María Ramírez de Medrano

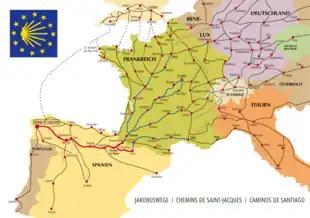
The way of St. James in Europe

It was María Ramírez de Medrano's drive and perseverance, supported by her distinguished Medrano lineage and immense wealth, that allowed an endeavor that very few women undertook in this medieval era. María Ramírez de Medrano established a commandery in 1185 to support the hospital and convent of San Juan de Acre that she founded in Navarrete, La Rioja. This provided assistance to pilgrims on the Camino de Santiago and the needy of the region.